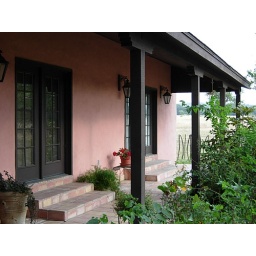
porch off master bed room in Blanco, Texas ranch house